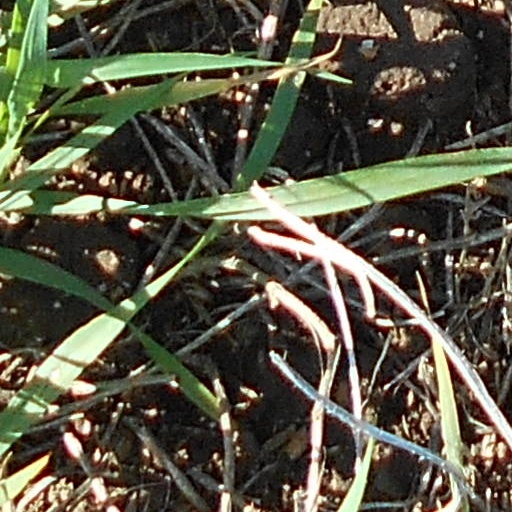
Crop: wheat